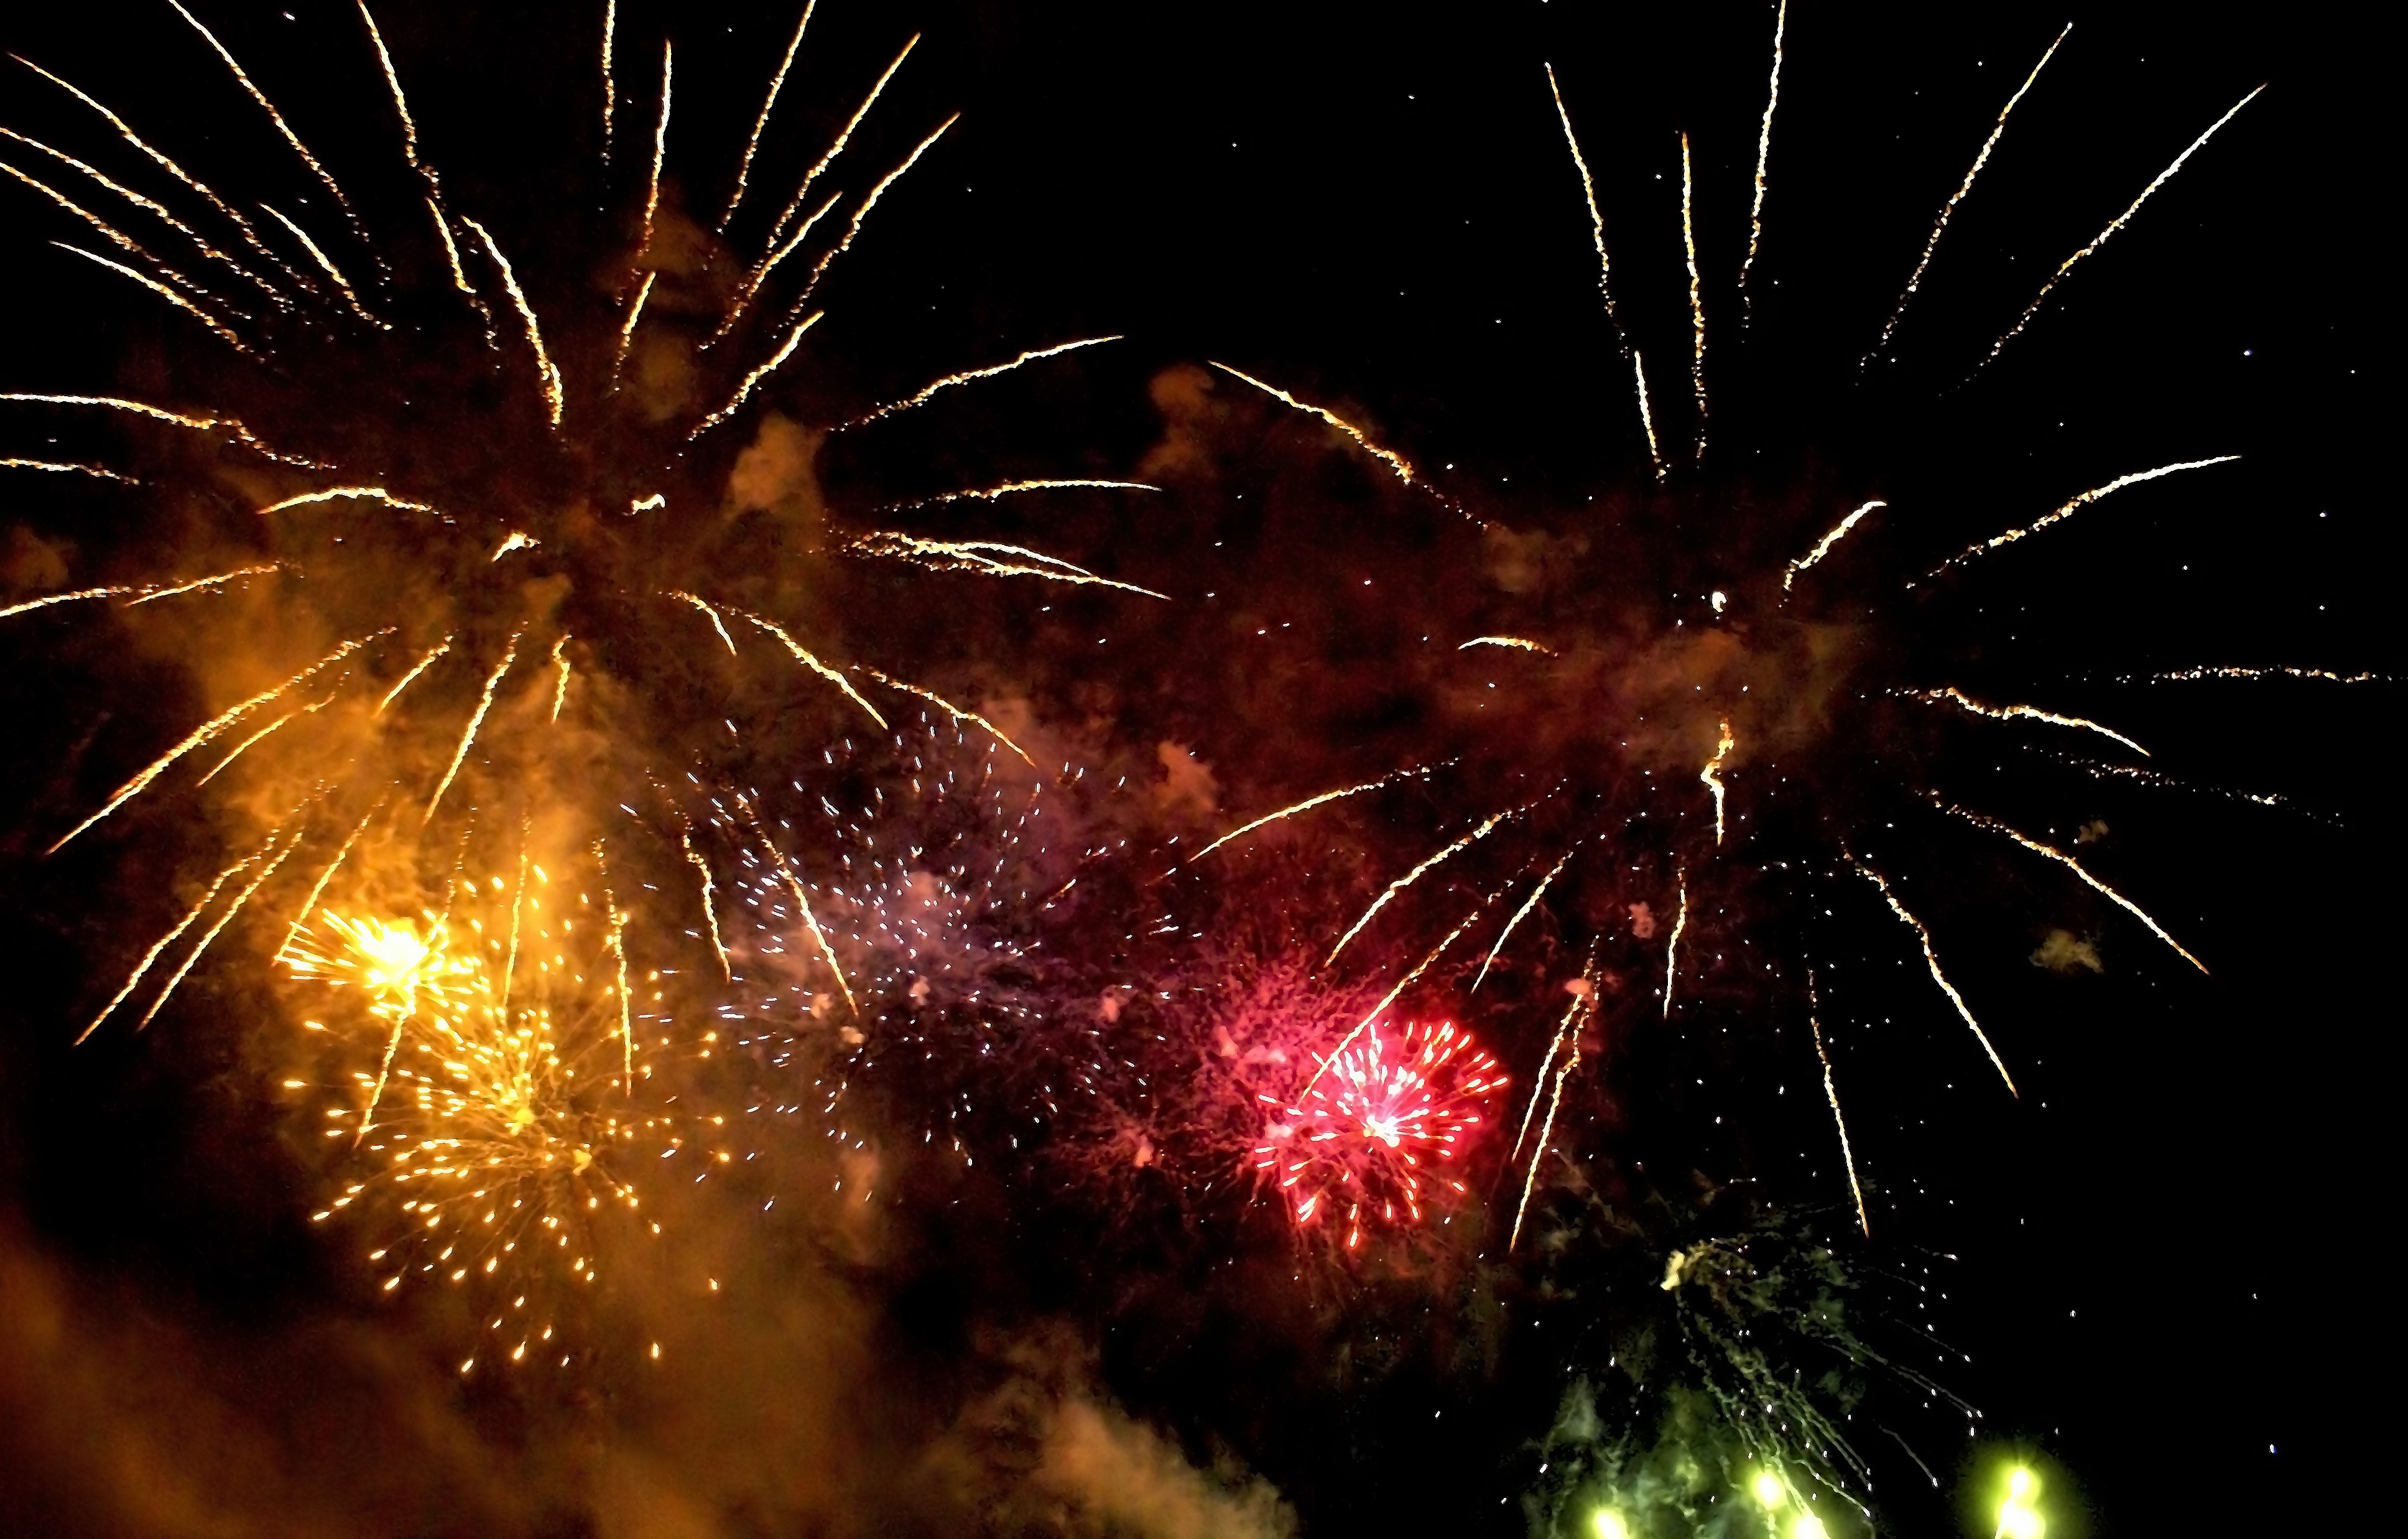
fireworks, explosion, firecrackers, night, celebration, light, explosions, shine, flares